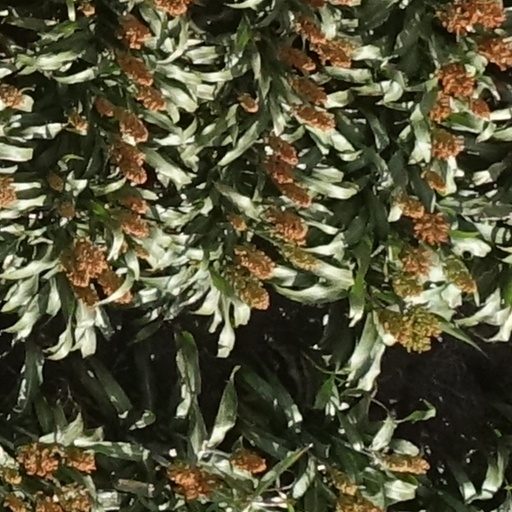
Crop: sorghum